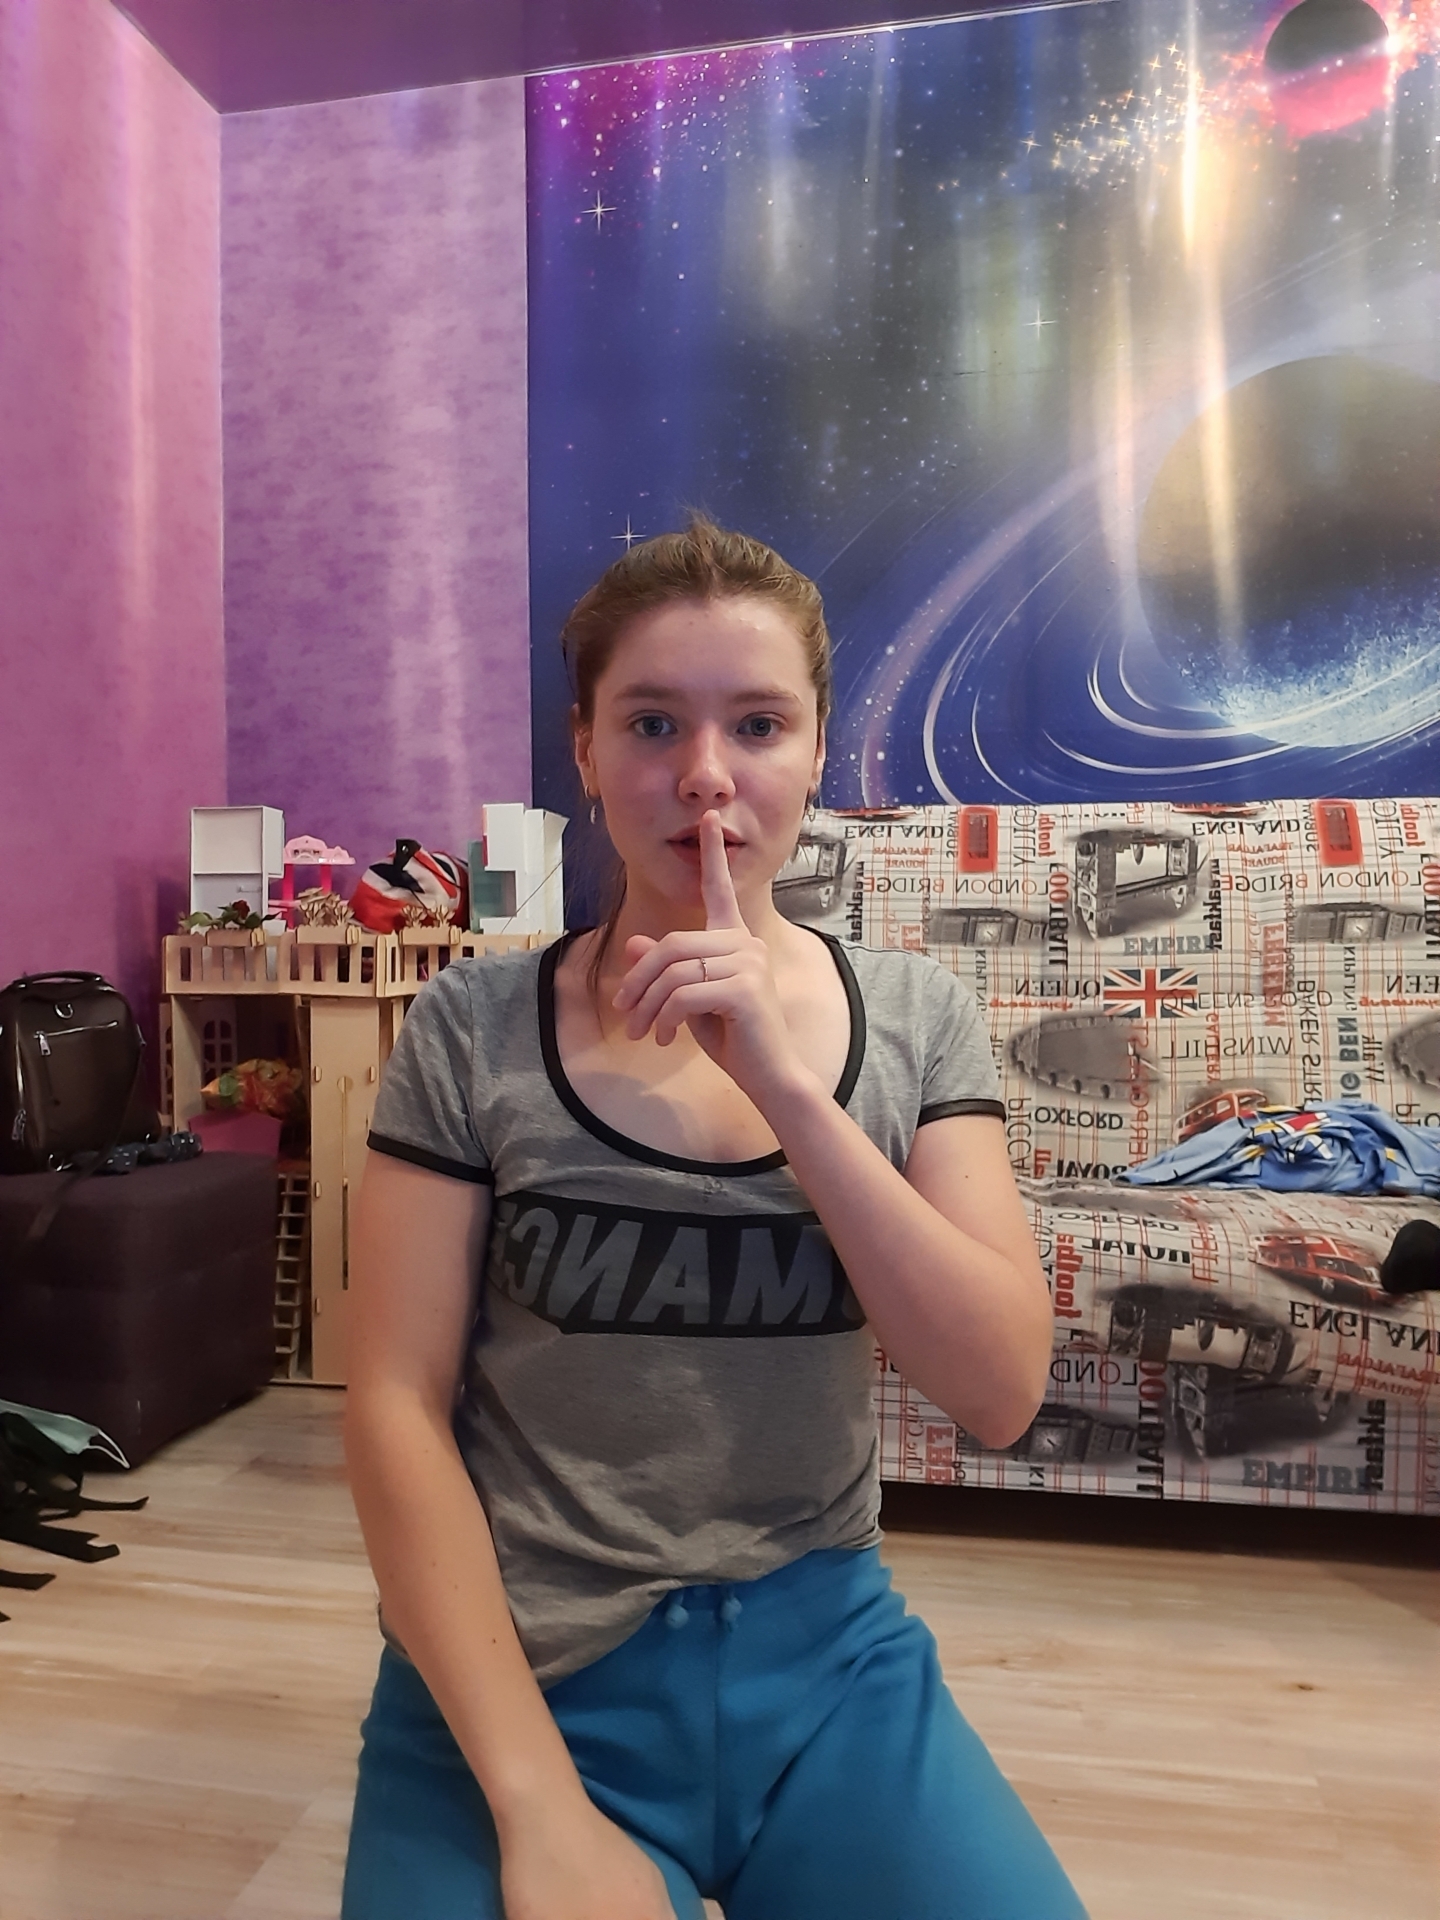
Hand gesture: mute